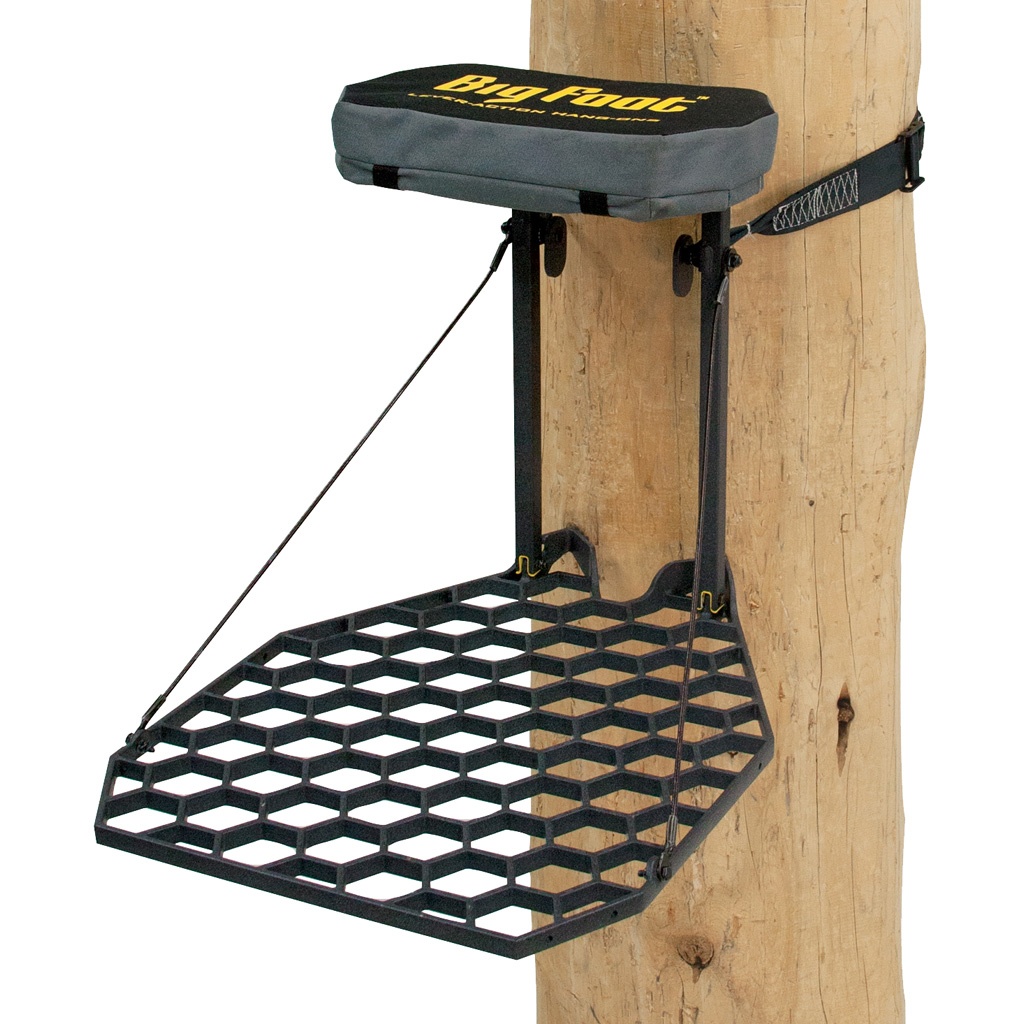
Rivers Edge Lite Foot Hang On Stand Aluminum
Brand: Rivers Edge Treestands
The Lite Foot hang on treestand features a reliable, lightweight, cast aluminum platform providing comfort and security. Seat flips up for full platform use. Dual post design creates aggressive lever action and prevents stand from twisting. Noiseless strap attachment system eliminates metal on metal contact, making installation a whole lot quieter. Features: Reliable, lightweight, cast aluminum platform;Flip-up seat;Dual post design;Noiseless strap attachment system
Category: Sporting Goods > Outdoor Recreation > Hunting & Shooting > Hunting > Tree Stands